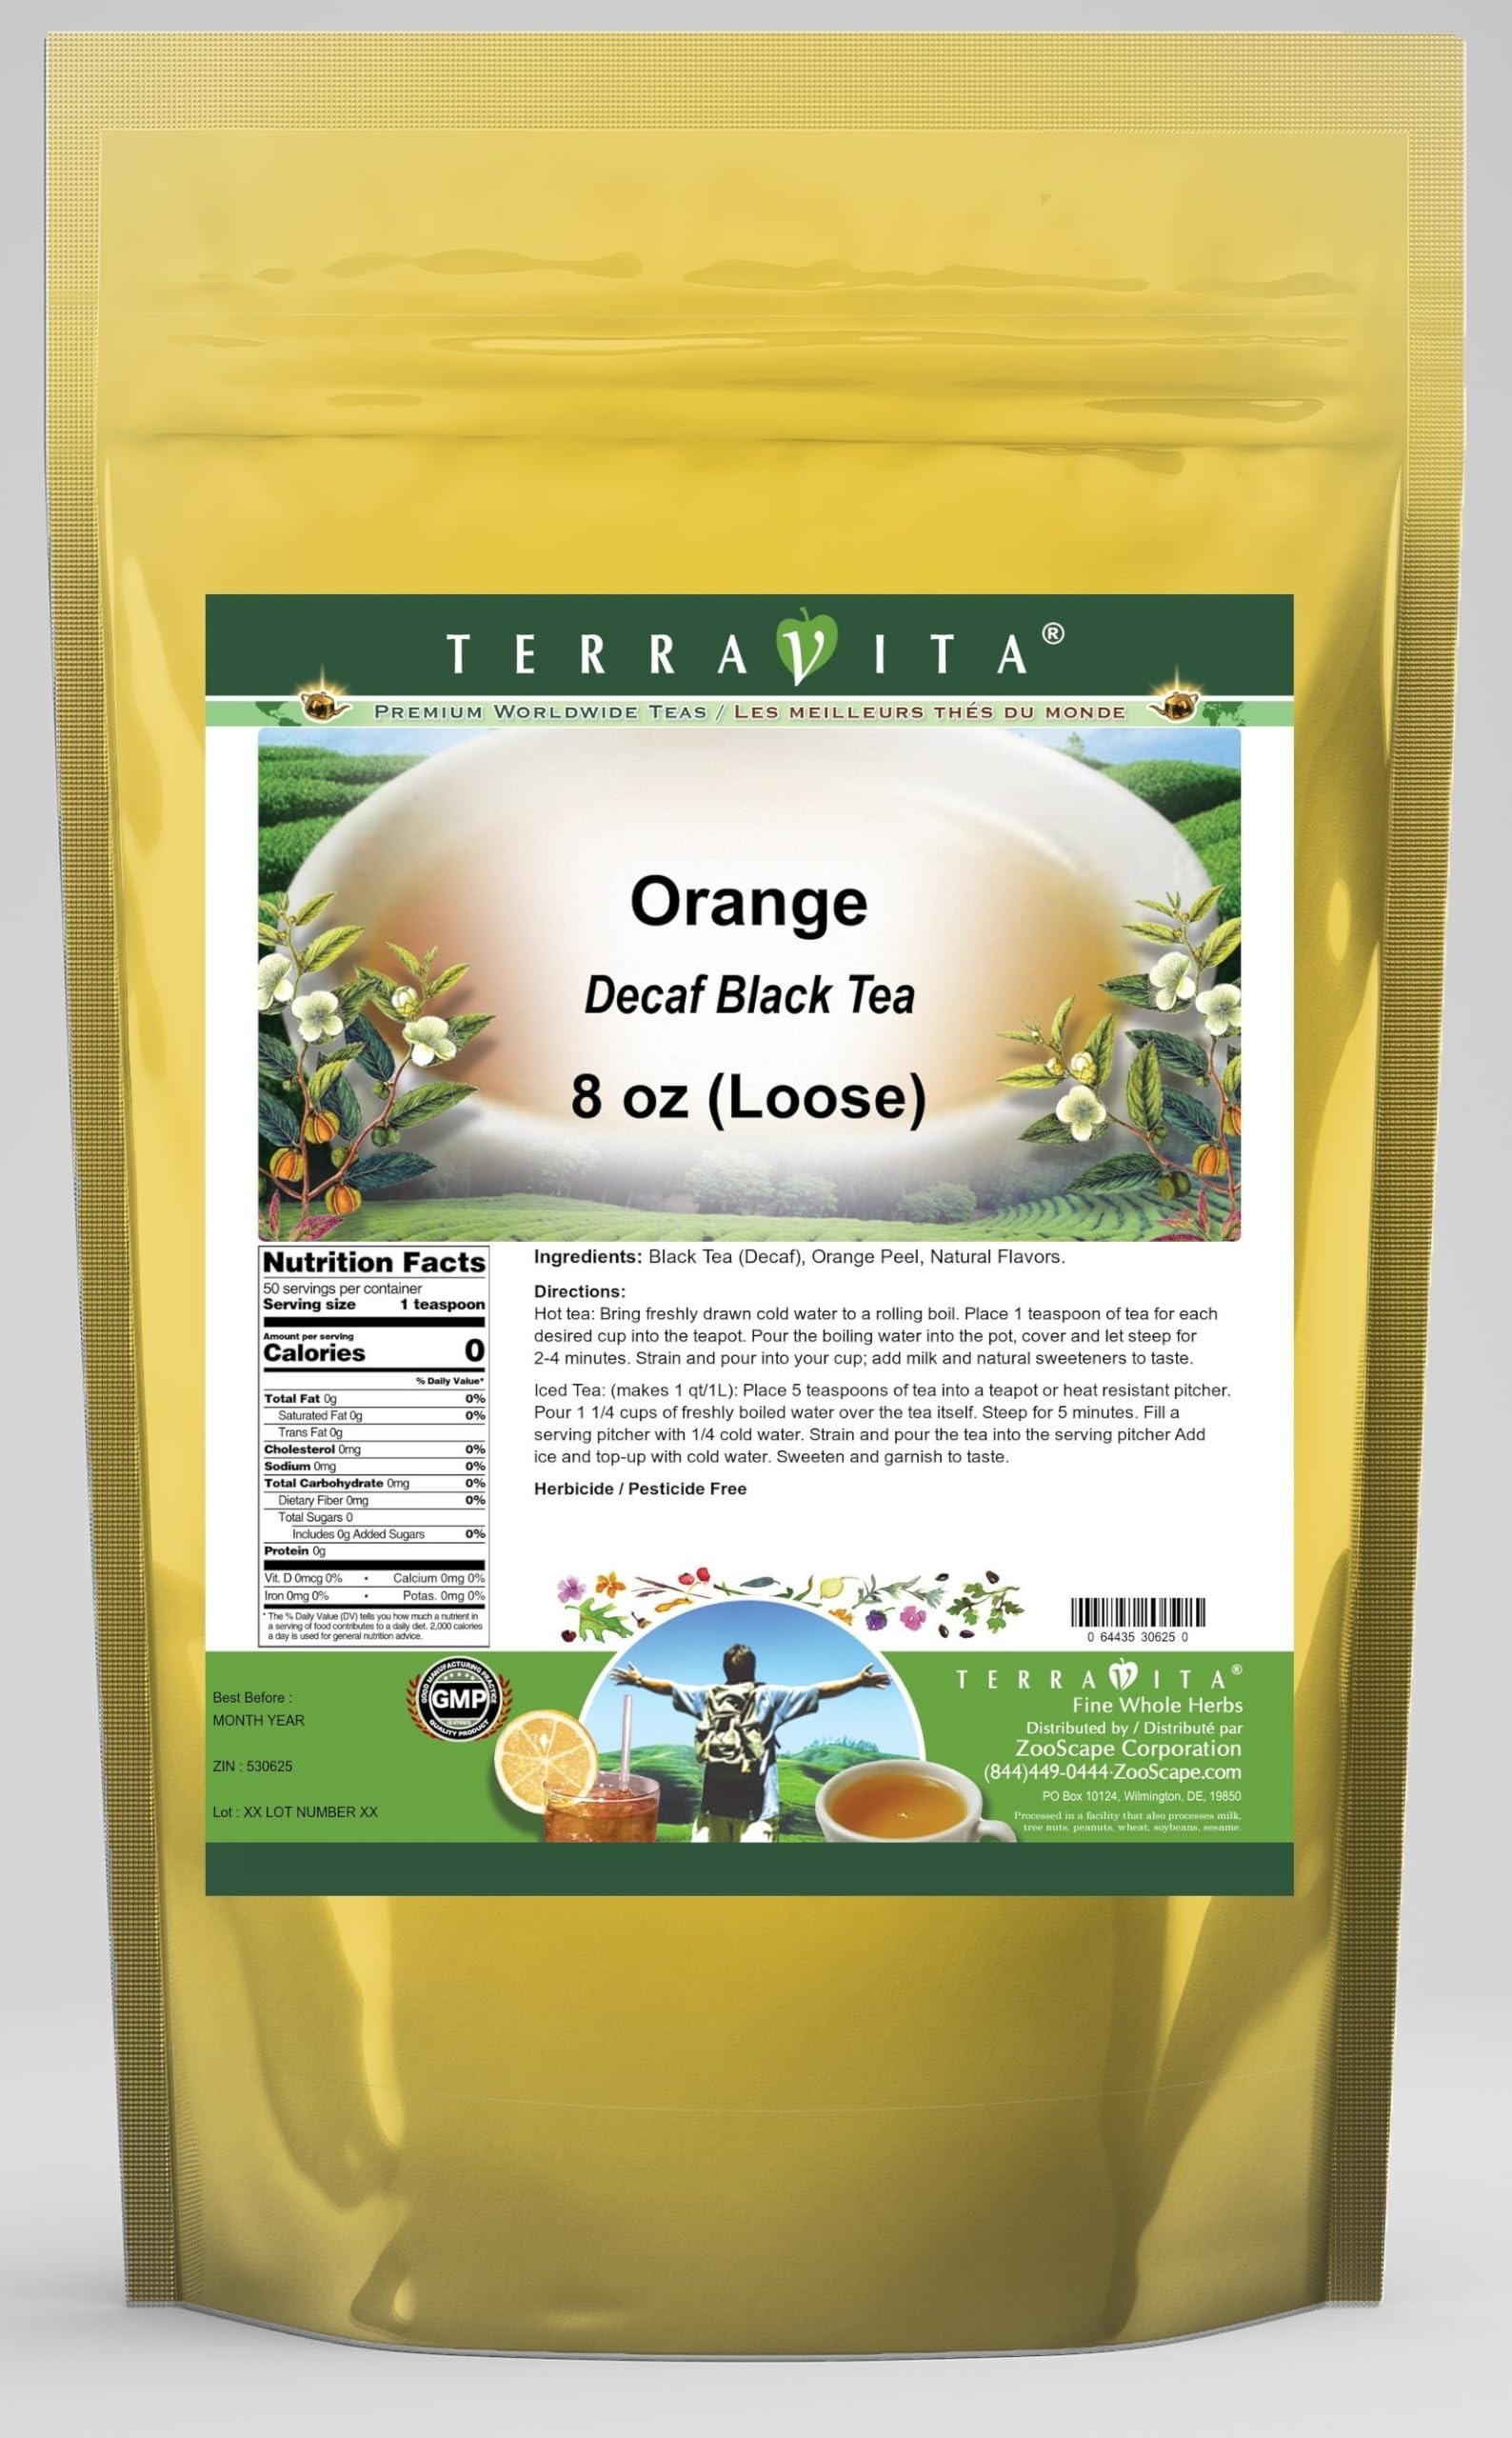
Item Name: Orange Decaf Black Tea (Loose) (8 oz, ZIN: 530625) - 3 Pack
Bullet Point 1: Our Orange Decaf Black Tea is a wonderful flavored decaffeinated Black tea with Orange Peel that you will enjoy the simple and elegant taste of! - Ingredients: Decaf Black tea, Orange Peel and natural orange flavor.
Bullet Point 2: No fillers.
Bullet Point 3: Manufacturer: TerraVita
Bullet Point 4: Size: 8 oz
Bullet Point 5: Loose Leaf Black Tea - Packed in a convenient upright pouch!
Product Description: Our Orange Decaf Black Tea is a wonderful flavored decaffeinated Black tea with Orange Peel that you will enjoy the simple and elegant taste of! - Ingredients: Decaf Black tea, Orange Peel and natural orange flavor. - Hot tea brewing method: Bring freshly drawn cold water to a rolling boil. Place 1 teaspoon of tea for each desired cup into the teapot. Pour the boiling water into the pot, cover and let steep for 2-4 minutes. Strain and pour into your cup; add milk and natural sweeteners to taste. - Iced tea brewing method: (to make 1 liter/quart): Place 5 teaspoons of tea into a teapot or heat resistant pitcher. Pour 1 1/4 cups of freshly boiled water over the tea itself. Steep for 5 minutes. Fill a serving pitcher with 1/4 cold water. Strain and pour the tea into the serving pitcher Add ice and top-up with cold water. Sweeten and garnish to taste. - TerraVita is an exclusive line of premium-quality, natural source products that use only the finest, purest and most potent ingredients found around the world. TerraVita is hallmarked by the highest possible standards of purity, potency, stability and freshness. All of our products are prepared with the highest elements of quality control, from raw materials through the entire manufacturing process, up to and including the moment that the bottles or bags are sealed for freshness and shipped out to you. Our highest possible standards are certified by independent laboratories and backed by our personal guarantee. - TerraVita exists to meet and ensure your family's health and wellness without the harmful effects of chemicals and health products. We strive to make all of our products affordable and reliable and are constantly searching the market to maintain our affordability and to look for new ways to serve you and the ones yo
Value: 24.0
Unit: Ounce

Price: 128.44